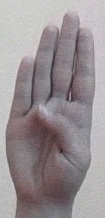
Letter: kaaf